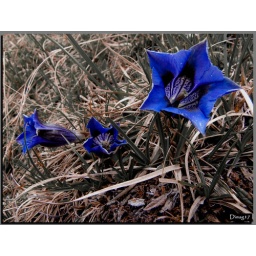
Little blue eyes in the grass